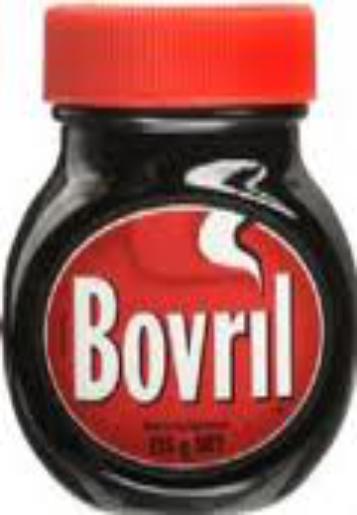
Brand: Bovril
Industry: Food